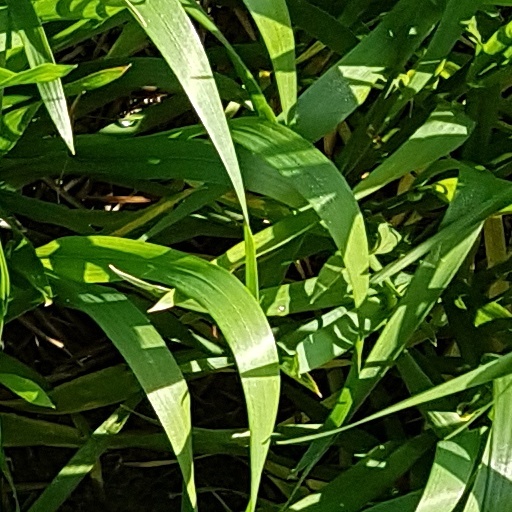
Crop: wheat